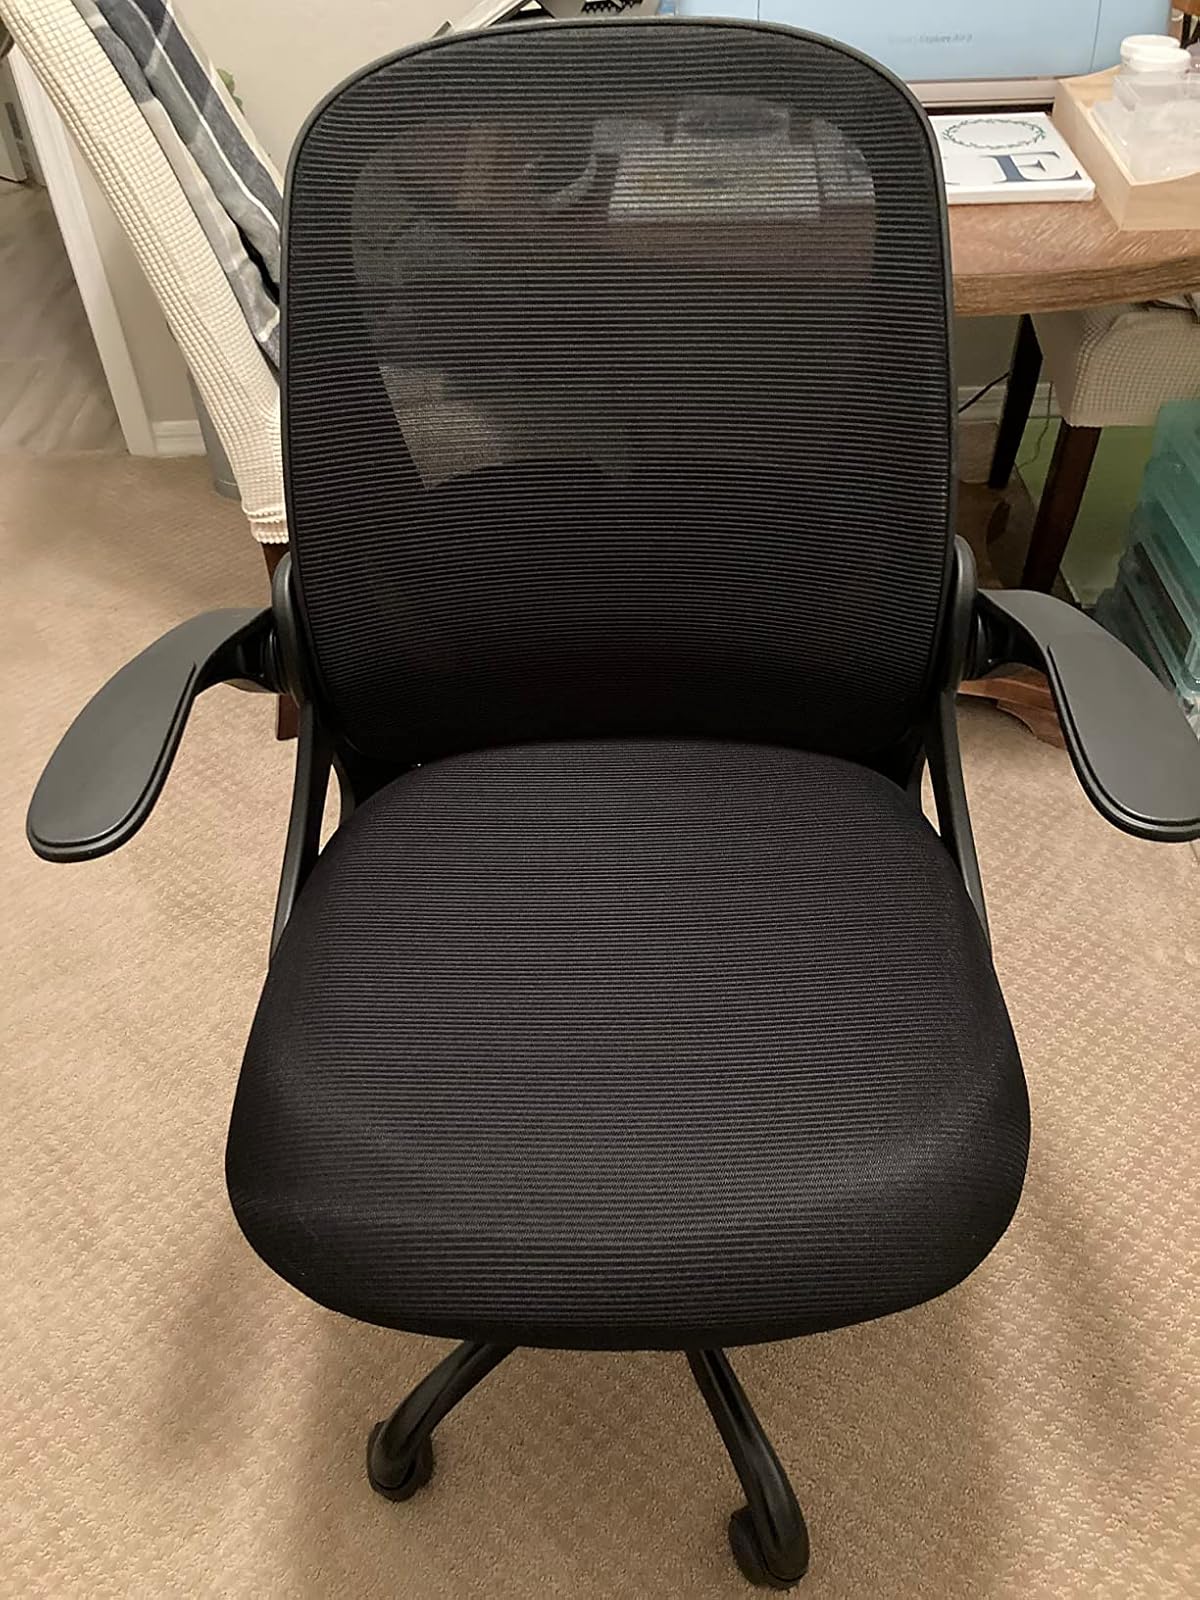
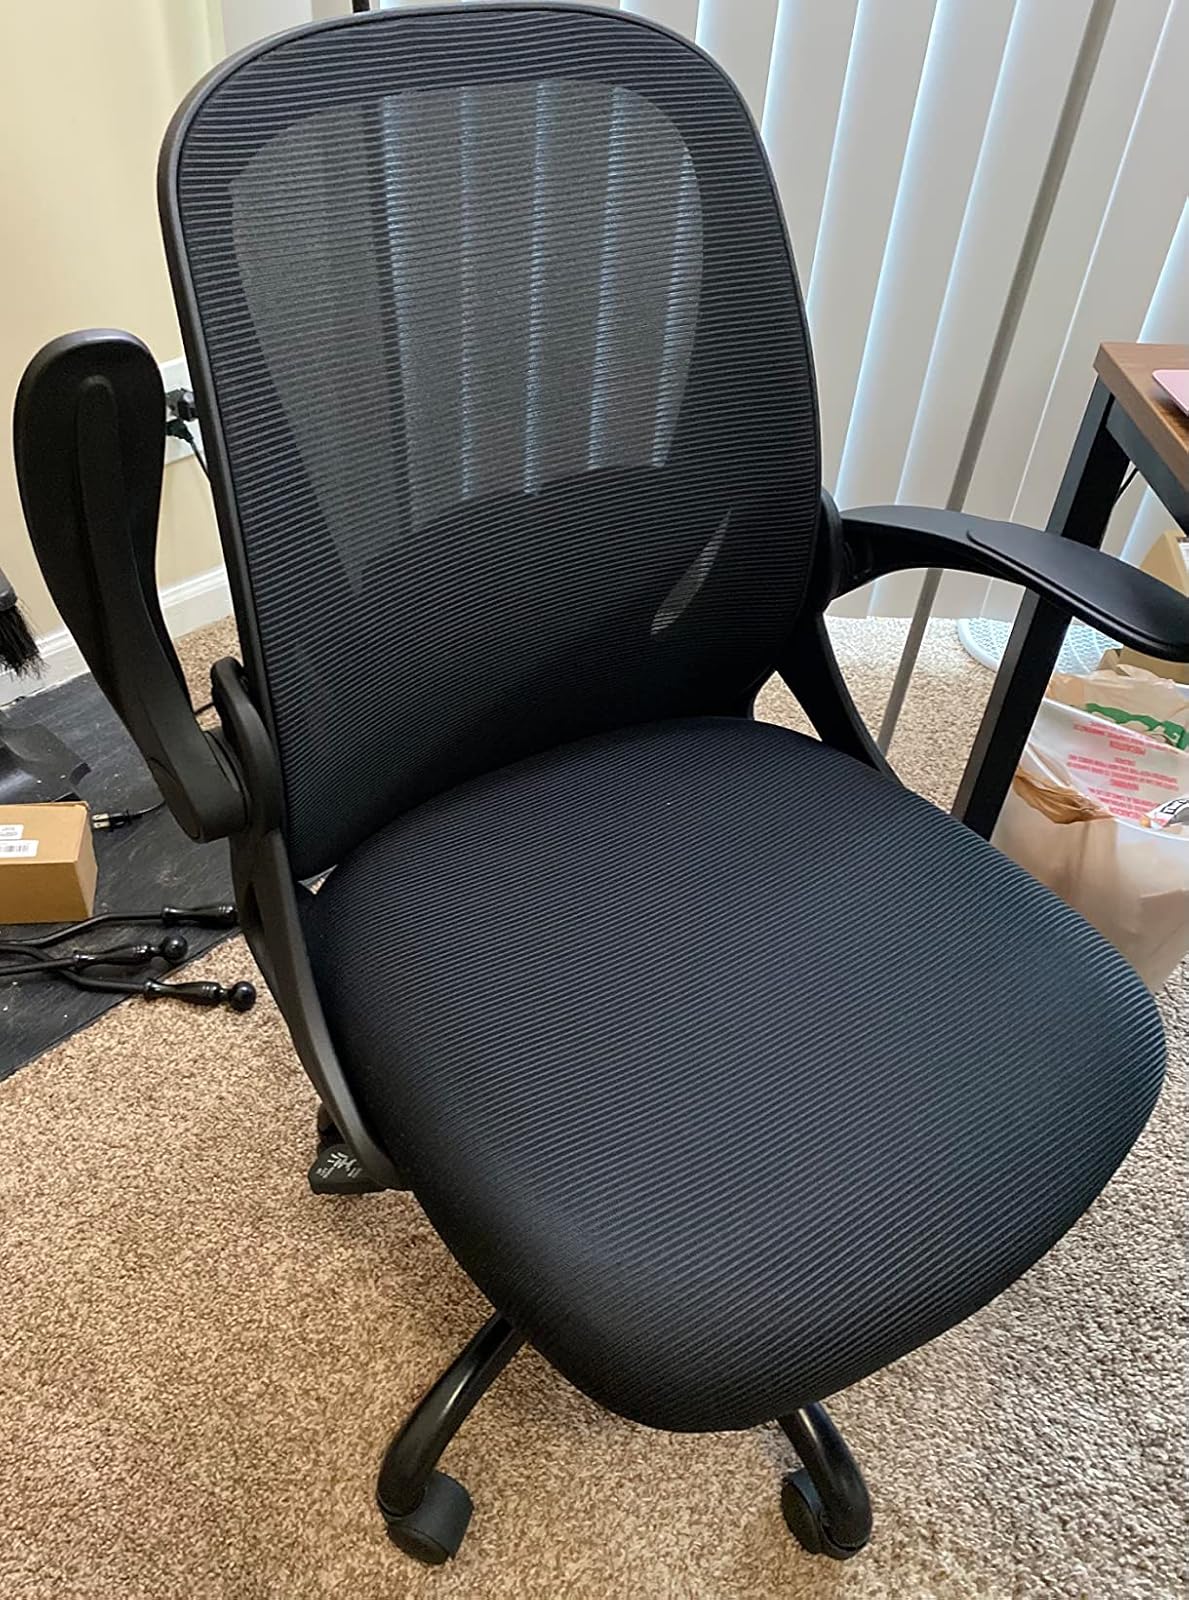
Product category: items_chair
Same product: yes